Of the Subcontract

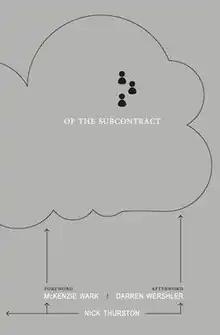

Of the Subcontract (sometimes titled "Of the Subcontract: Or Principles of Poetic Right") is a collection of 100 poems written by a worker subcontracted through Amazon Mechanical Turk. It was published in 2013 by Information as Material, with Nick Thurston as the listed author.